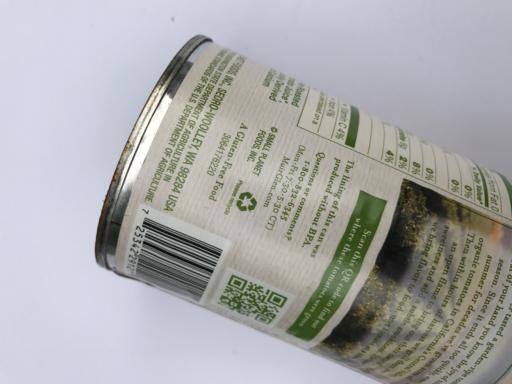
Label: metal